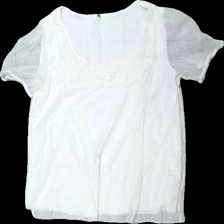
View: front
Type: Top
Category: Ladies
Brand: Kappahl
Colors: White
Material: 56% polyester 44% nylon
Pattern: Lace
Cut: C-collar
Season: Spring
Damage: lite nopprig
Damage location: top center
Price range: <50
Recommended usage: Reuse
Description: vitt spets linne